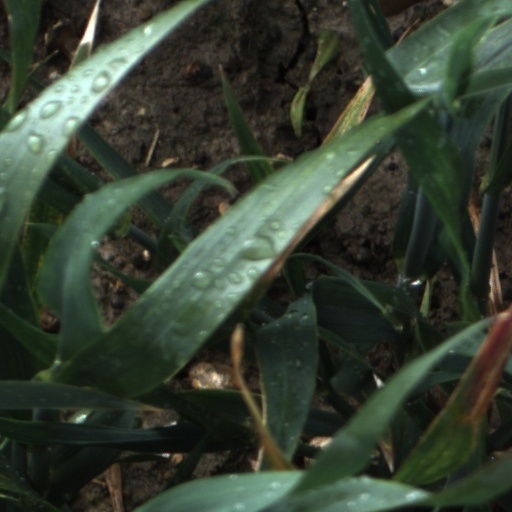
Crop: wheat